History of CNN

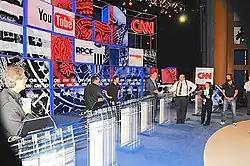
The stage for the second 2008 CNN/YouTube presidential debate

Leading up to the 2008 U.S. presidential election, CNN devoted large amounts of its coverage to politics, including hosting candidate debates during the Democratic and Republican primary seasons. On June 3 and 5, 2007, CNN teamed up with Saint Anselm College to sponsor the New Hampshire Republican and Democratic Debates. Later that year, the channel hosted the first CNN/YouTube presidential debates, a non-traditional format where viewers were invited to pre-submit questions over the internet via the YouTube video-sharing service. In 2008, CNN partnered with the "Los Angeles Times" to host two primary debates leading up to its coverage of Super Tuesday. CNN's debate and election night coverage led to its highest ratings of the year, with January 2008 viewership averaging 1.1 million viewers, a 41% increase over the previous year.